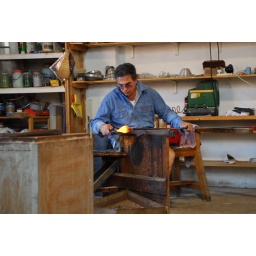
A glass horse being made in all of 2 or 3 minutes